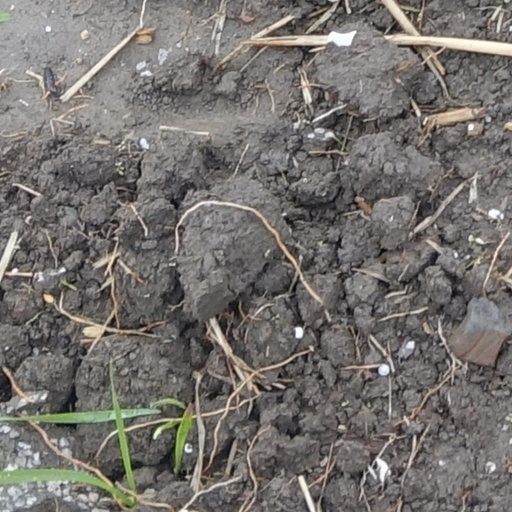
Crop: wheat